Geoffrey Rothe Clarke

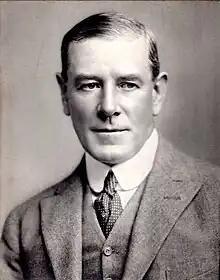
Geoffrey Rothe Clarke in 1924

Sir Geoffrey Rothe Clarke, CSI, OBE (1 July 1871 – 1 October 1950) was a senior civil servant in British India from 1903 to 1925, and thereafter a leading member of British industry until his death, including during World War II.